San Mateo, Rizal

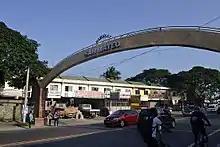
The San Mateo Arch in Rizal Province, stands as a boundary between Marikina and this town.

The Central Business District is strategically located amidst the concentration of settlements. A major commercial area starts from the vicinity of the public market, bounded by the national road going to Rodriguez (Montalban) and Street of Daang Bakal in Barangay Guitnang Bayan 2. This commercial zone is a conglomeration of financial institutions, a public market, restaurants/small eateries, retail stores and the like.